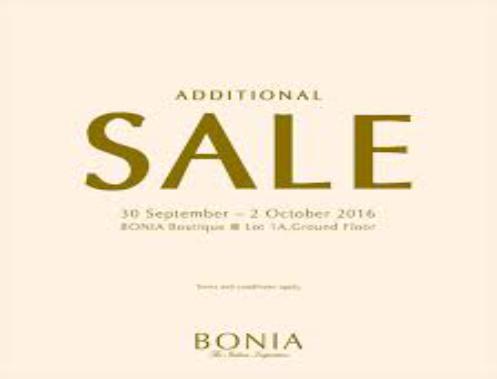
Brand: Bonia
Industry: Clothes